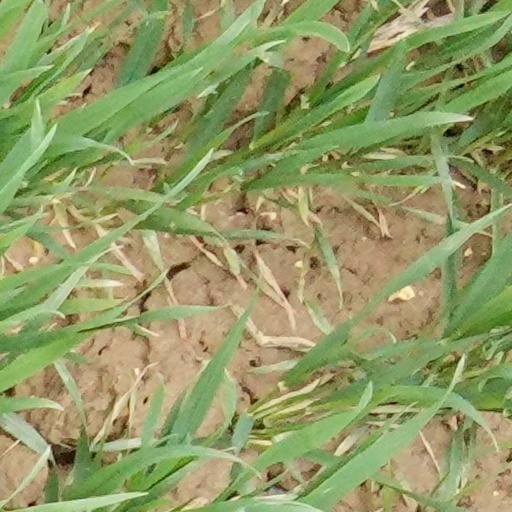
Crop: wheat